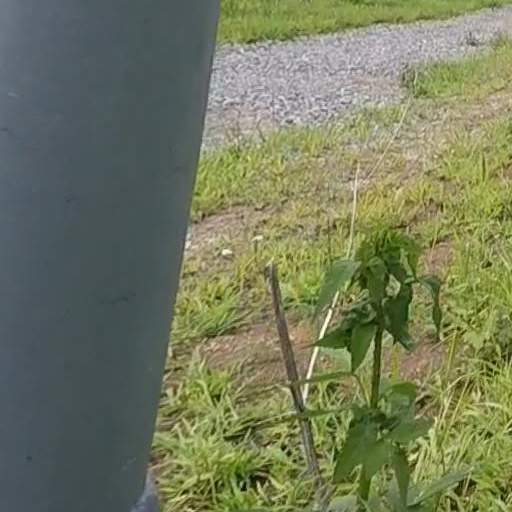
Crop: grape